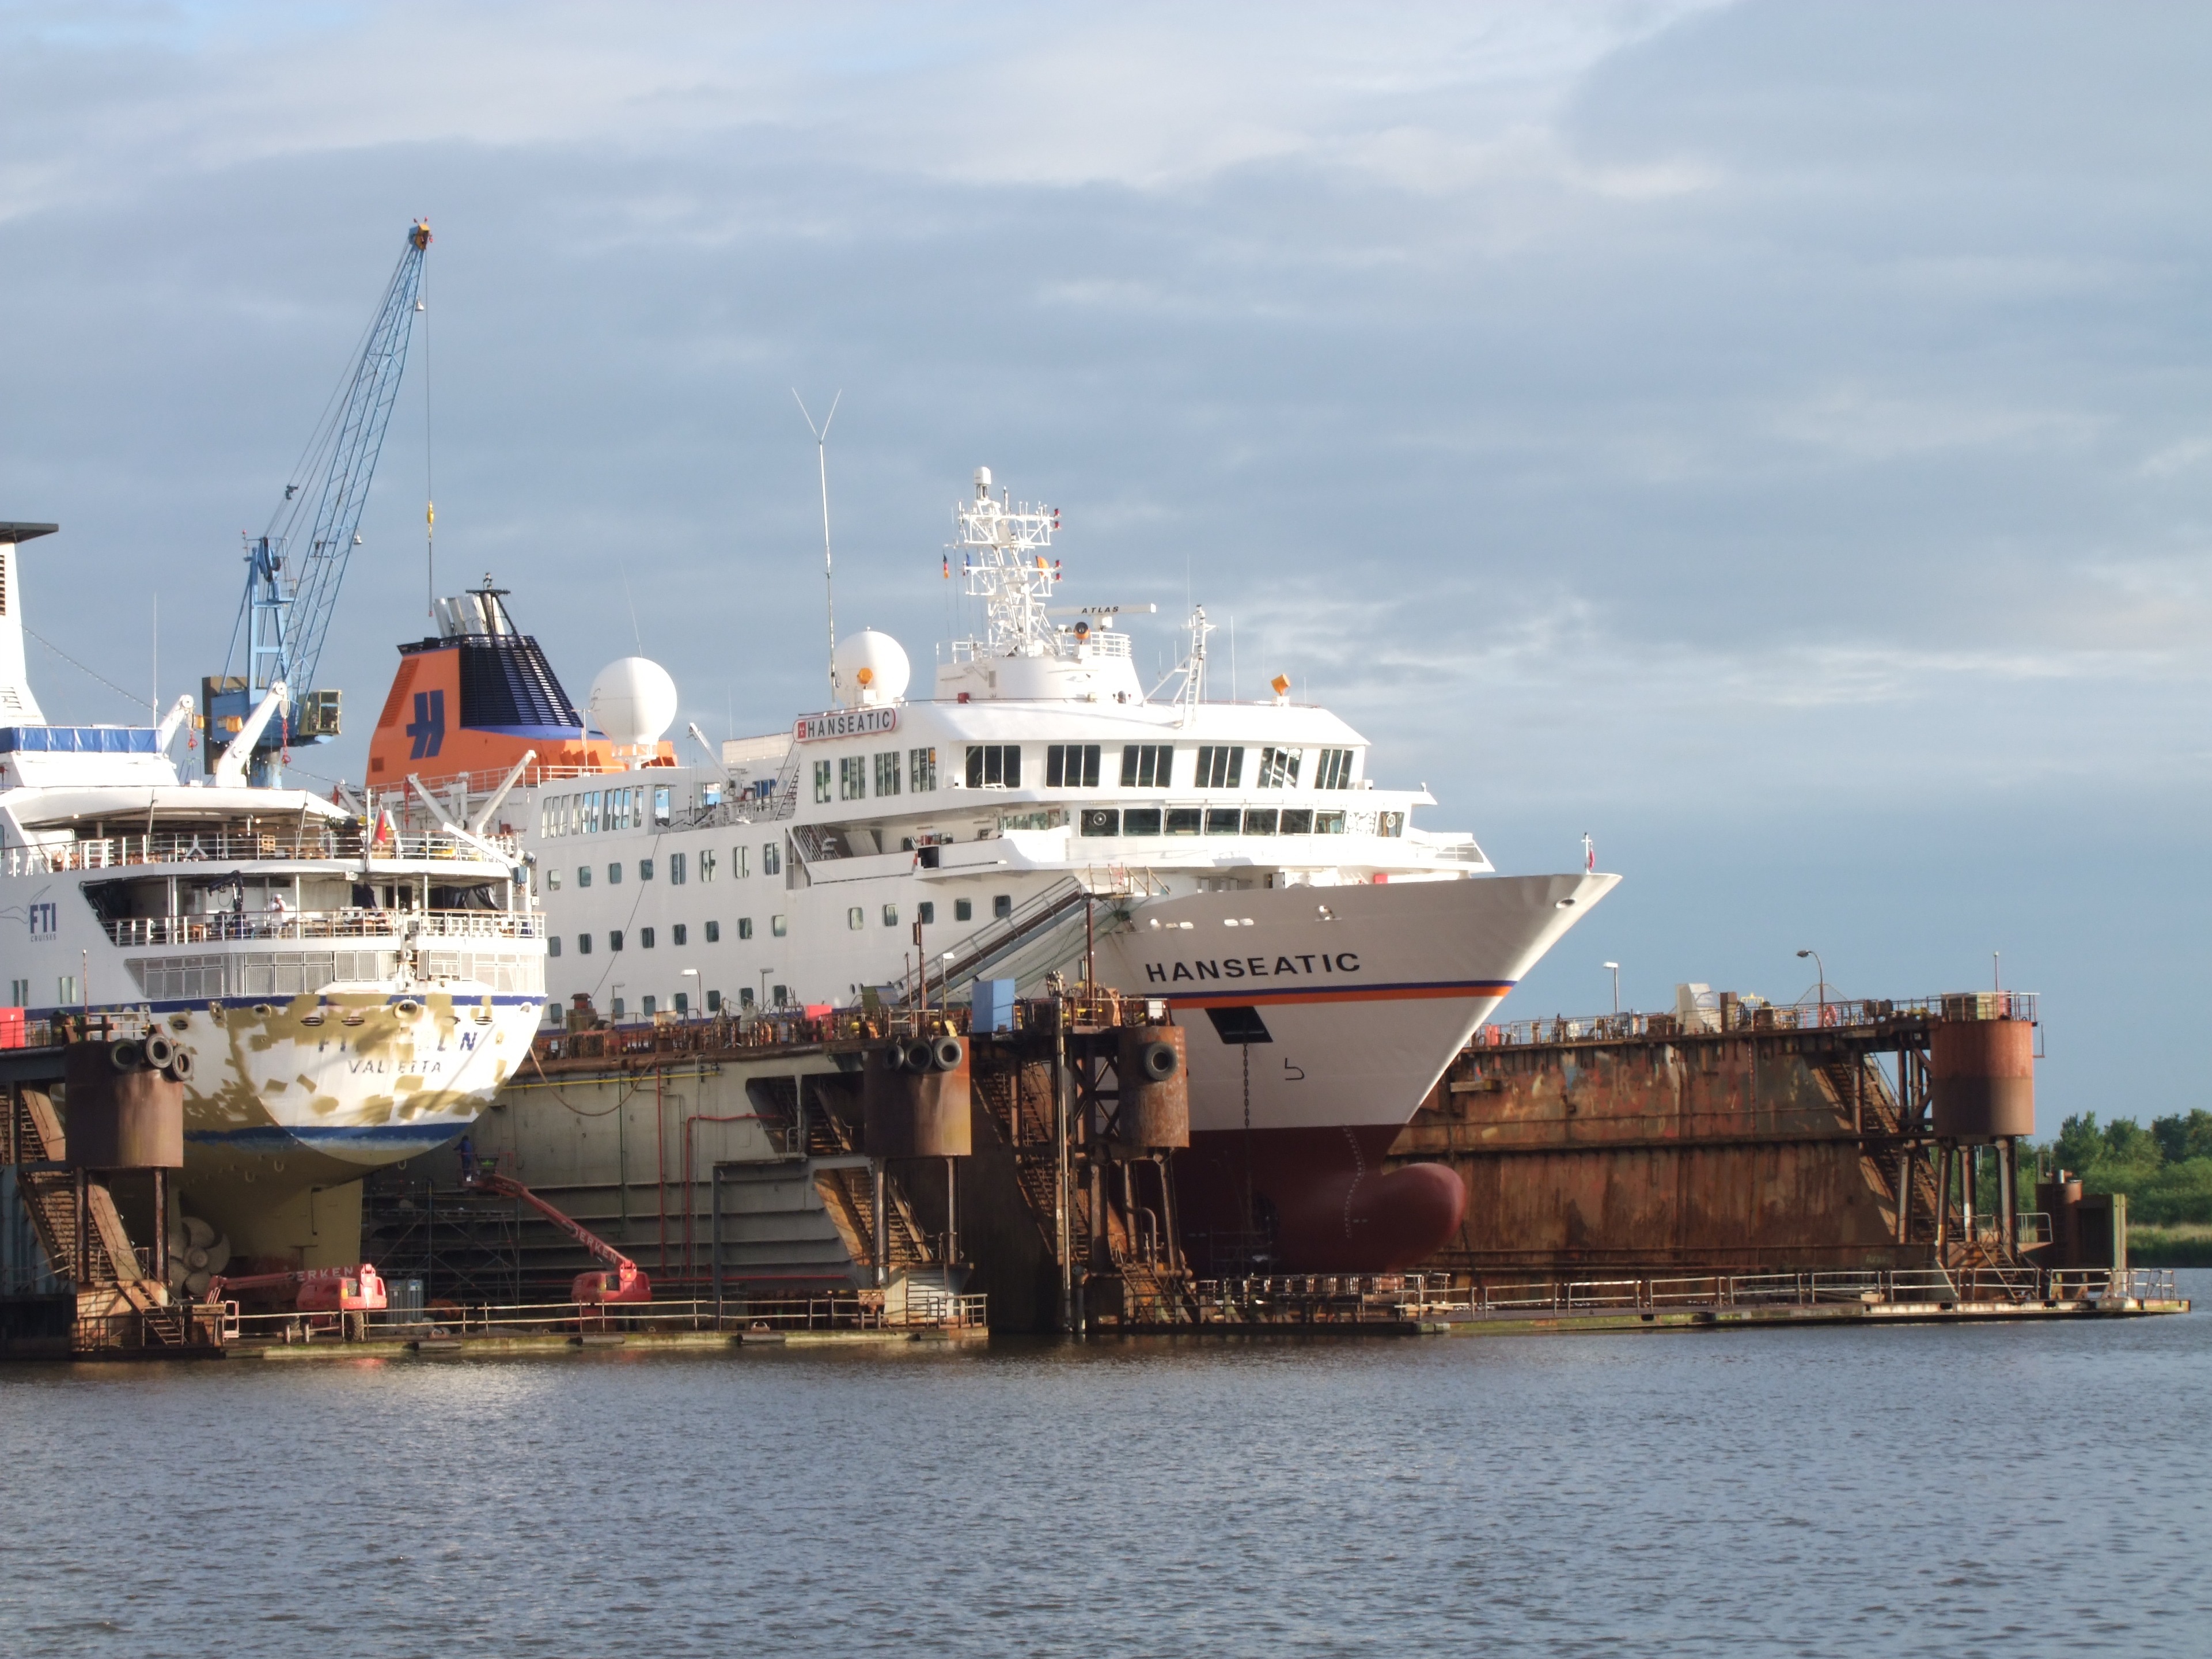
sea, water, boat, river, ship, repair, vehicle, broken, harbor, industry, cargo ship, ferry, ships, channel, tugboat, watercraft, motor ship, passenger ship, dry dock, weser, freight transport, ocean liner, bremerhaven